Bantayan Island

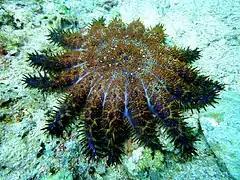
Short-spined crown of thorns starfish ("Acanthaster brevispinus")

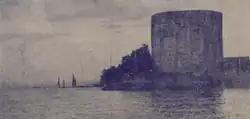
Mandaue

There are many starfish to be seen in the intertidal area. Their detrivorous diet helps keep the water clean. Further out though, the crown-of-thorns starfish is a considerable threat to the coral reef, because of its voracious hunger for the coral.